The Boat Race 2018

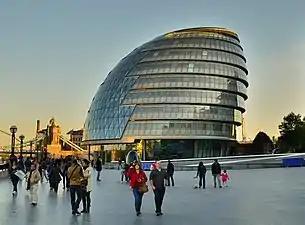
City Hall, London, where the official weigh-in took place

The official weigh-in for the crews took place at City Hall, London, on 26 February 2018.